Up for the Derby

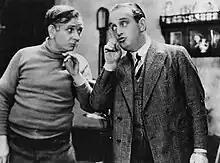

Up for the Derby is a 1933 British sports comedy film directed by Maclean Rogers and starring Sydney Howard, Dorothy Bartlam and Tom Helmore. The screenplay concerns a tramp who unexpectedly gains money.